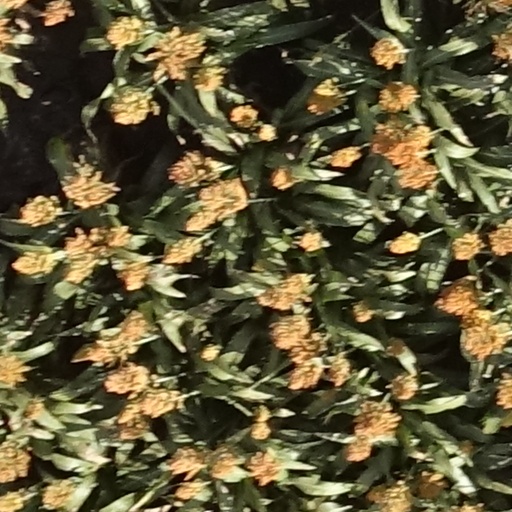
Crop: sorghum